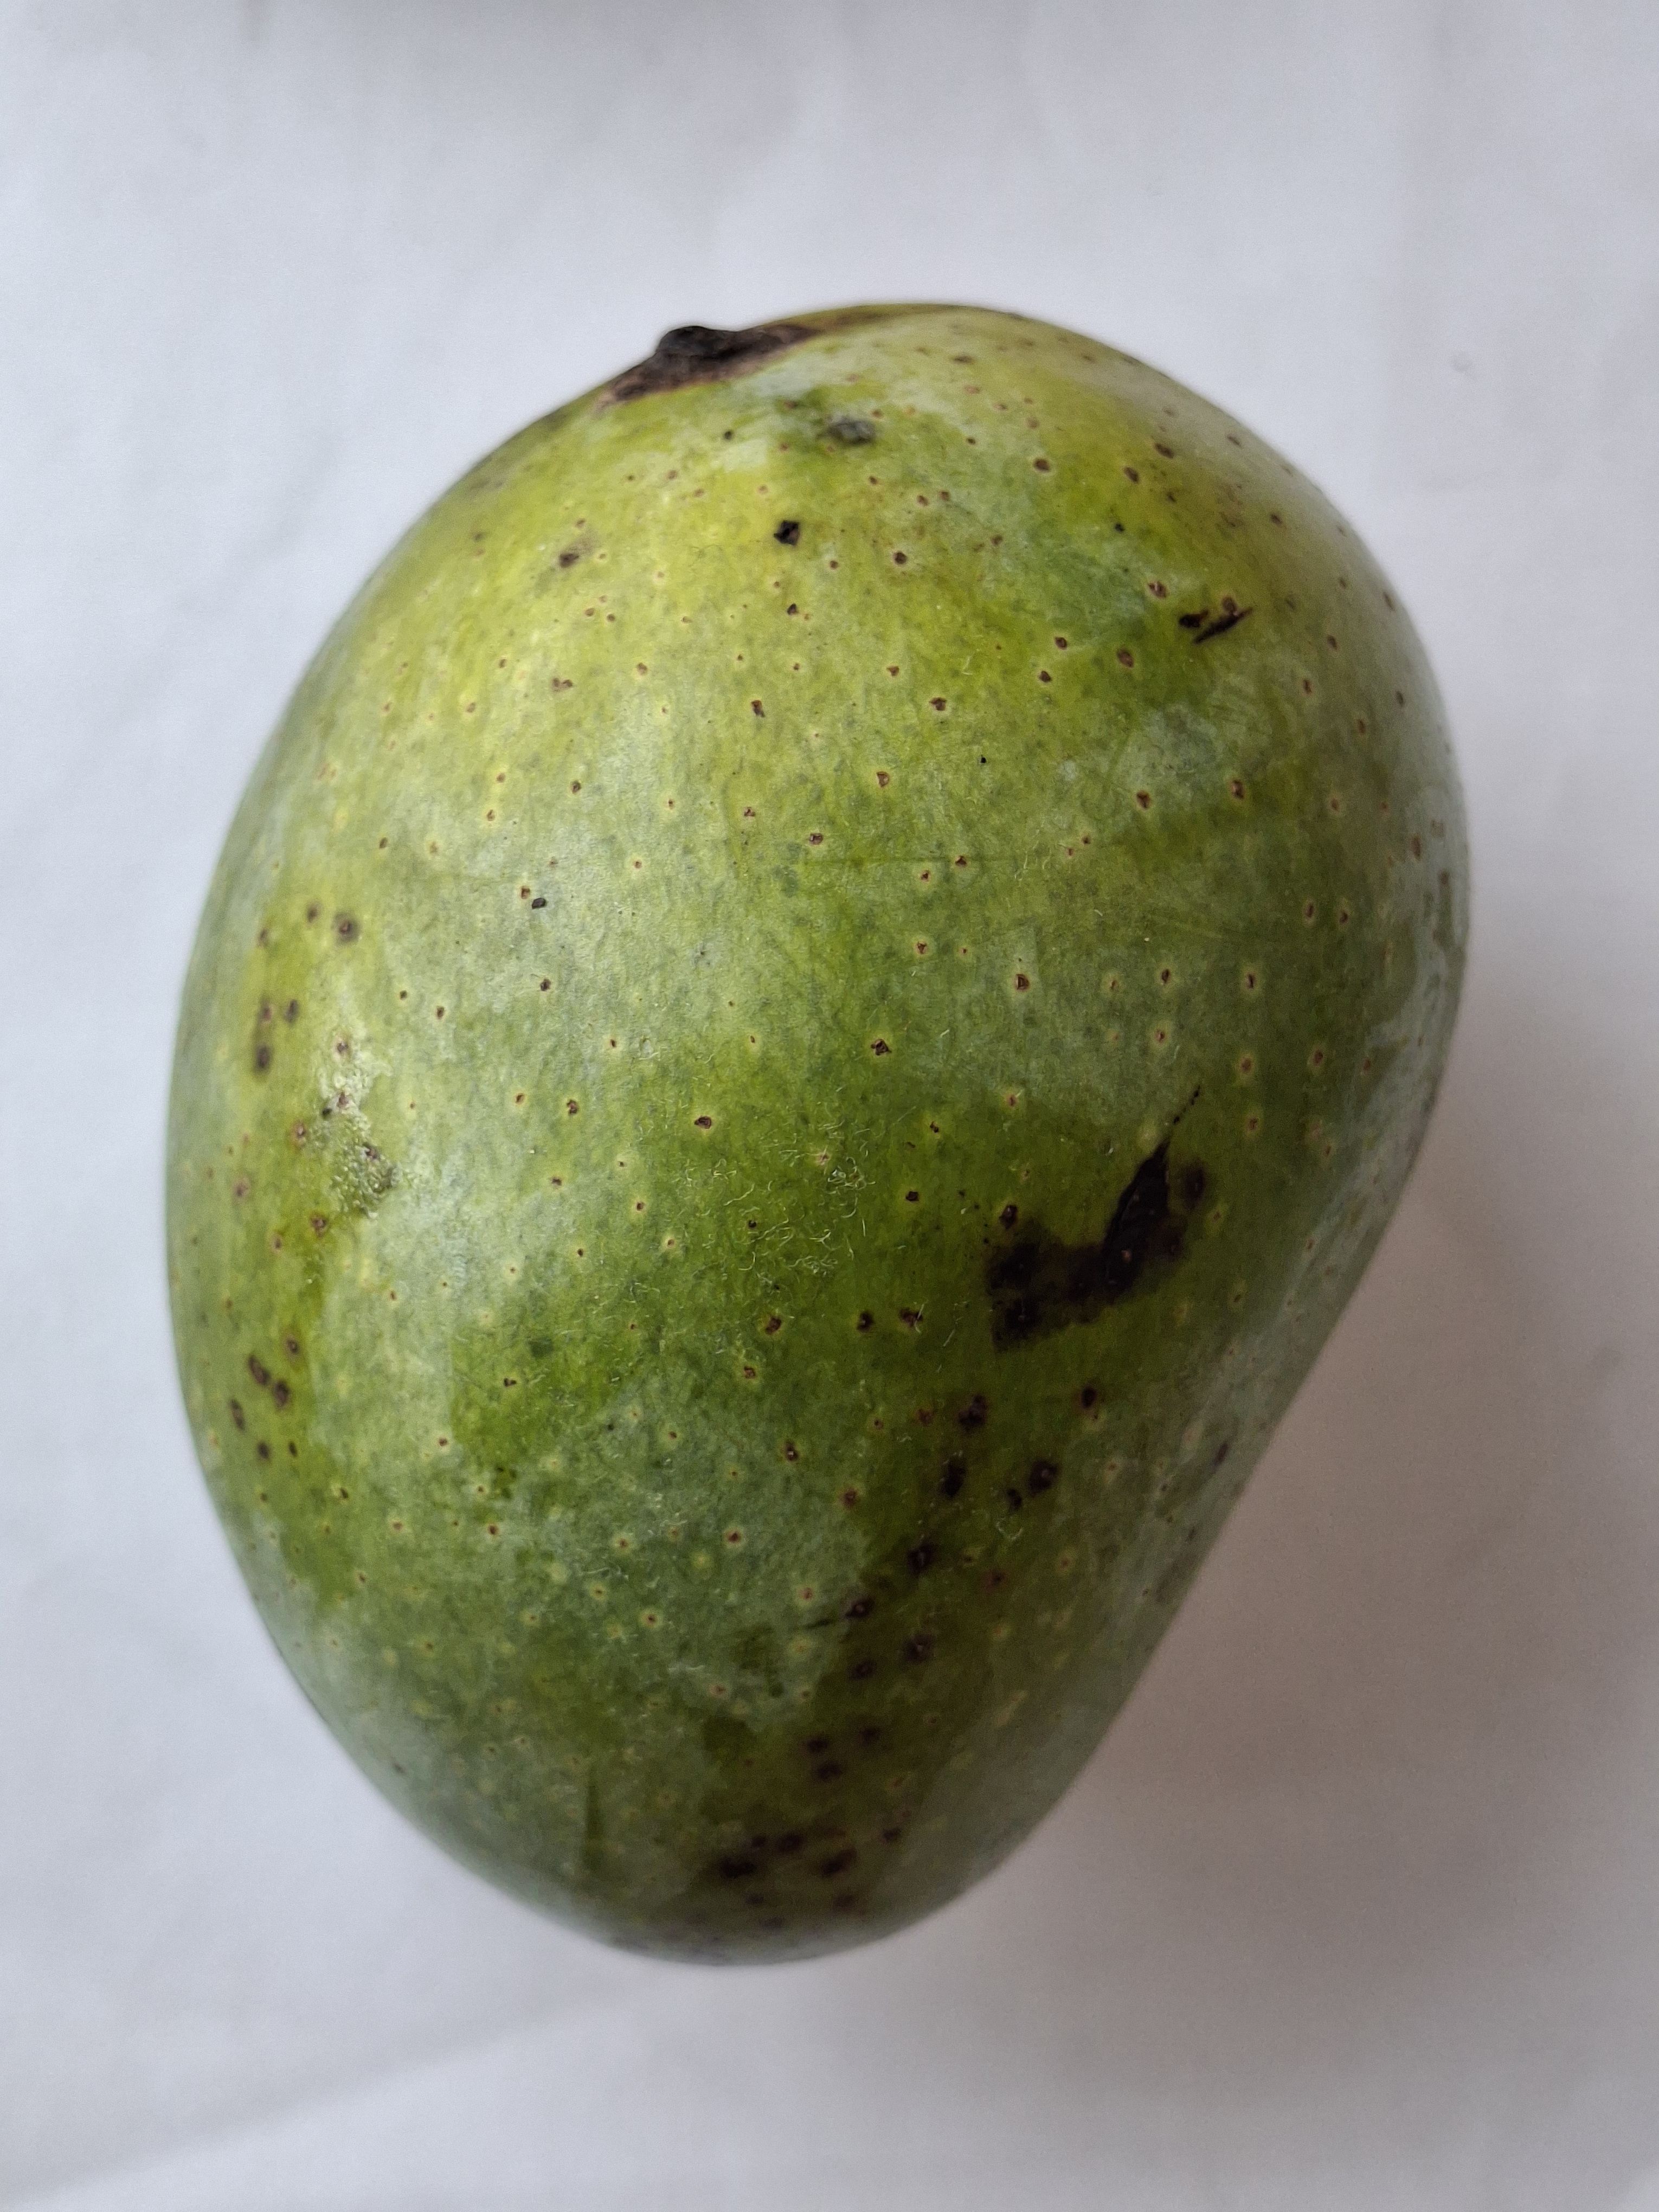
Mango variety: GopalBhog